24th Separate Guards Special Forces Brigade

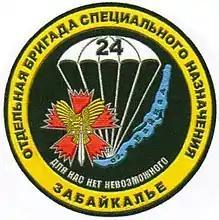
24th Separate Guards Special Forces Brigade Patch

The 24th Separate Guards Order of Zhukov Special Forces Brigade is a special forces ("spetsnaz") brigade of the Armed Forces of the Russian Federation.